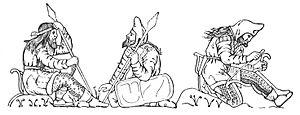
L’Histoire de la Géorgie, pays situé aux confins de l'Europe et de l'Asie, dans le Caucase, s’étend sur plusieurs millénaires et son territoire est l’un des foyers de civilisation agricole et lettrée, avec la Mésopotamie et l'Égypte. Avant cela, durant la préhistoire, les premiers hominidés connus hors de l’Afrique s’y sont établis il y a plus de 1,5 million d’années. Dès l’Antiquité, la Géorgie fut pendant très longtemps disputée entre les puissances qui l’entouraient, de l’Empire hellénistique à la Russie moderne, en passant par les royaumes perses, l’Empire romain, les Arabes, les Mongols et les Turcs. Chacun de ces facteurs influença l’identité géorgienne sans parvenir à l’effacer.